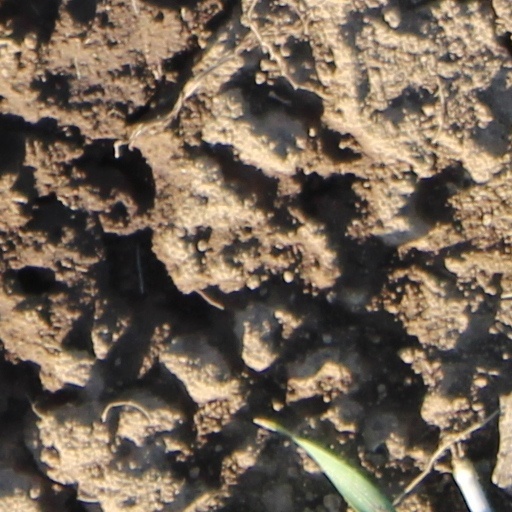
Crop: wheat